Mercer University

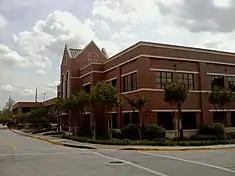
Science and Engineering Building

Mercer University has four libraries, which are organized as a separate division alongside the twelve colleges and schools. The Monroe F. Swilley, Jr. Library on the Atlanta campus serves as the library for the graduate and professional schools and colleges. The Douglas County Academic Center Library is located in Lithia Springs. The Jack Tarver Library is located on the Macon campus and serves as a Federal Depository Library. The Henry County Academic Center Library is located in McDonough.